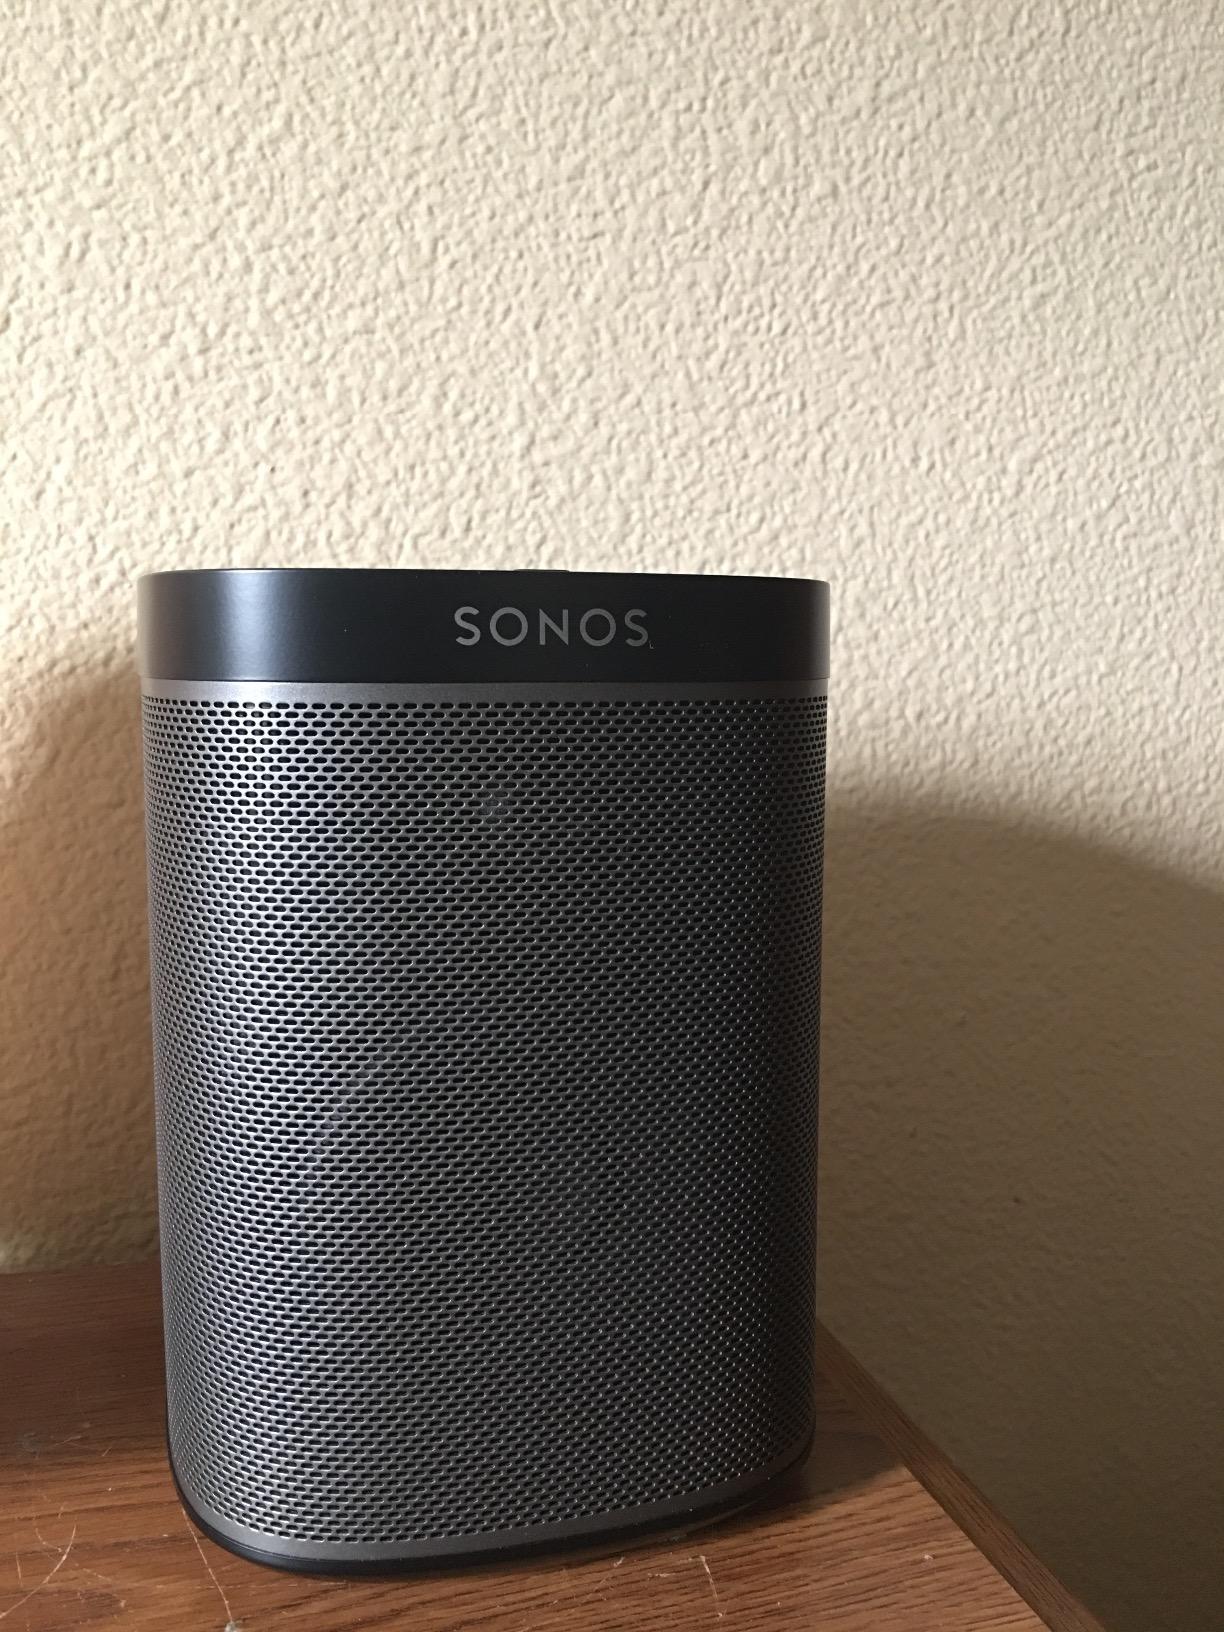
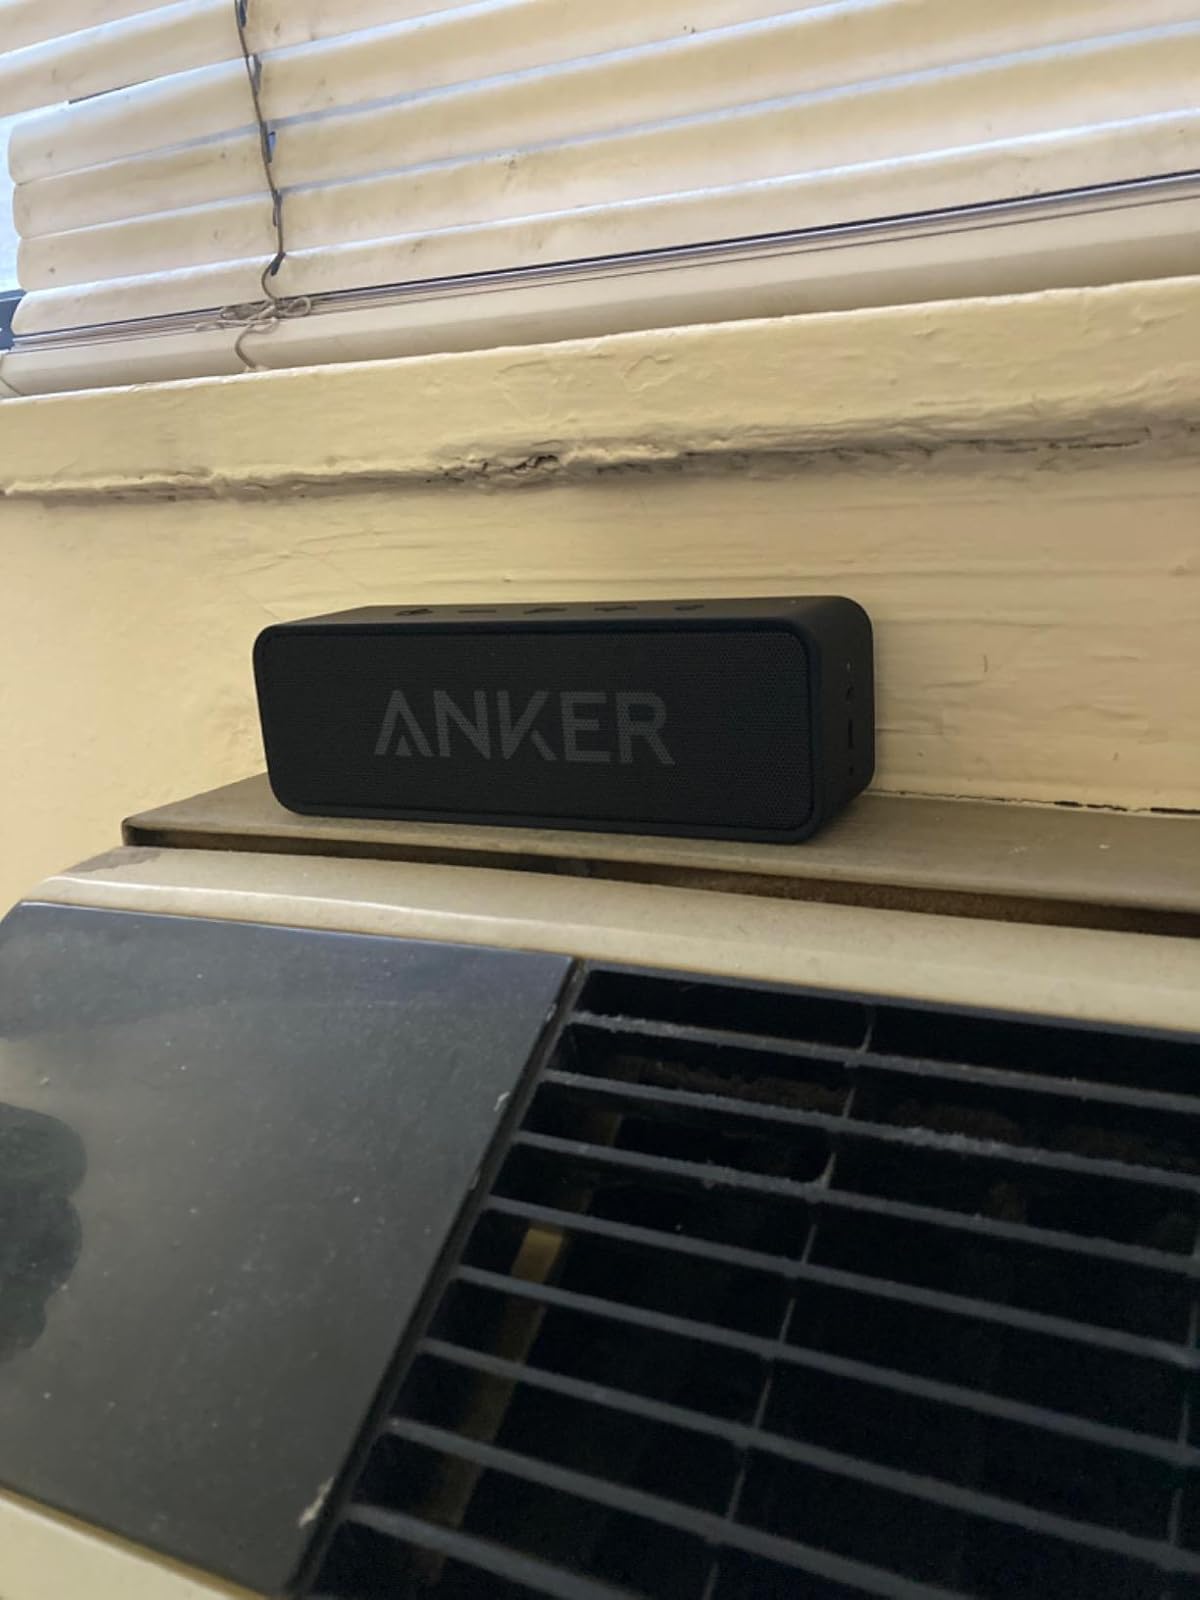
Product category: speaker
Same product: no